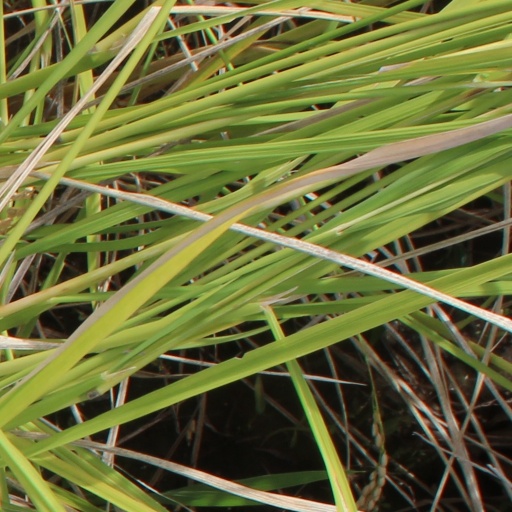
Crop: rice